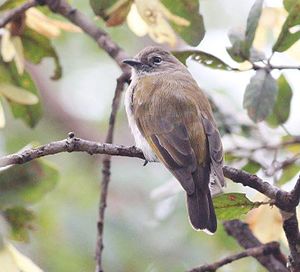
Grønrygget honninggøg
Grønrygget honninggøg er en spættefugl, der lever i subsaharisk Afrika.